Eucalyptus langleyi

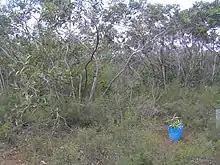
E langleyi trees 050127 01

Eucalyptus langleyi, commonly known as the green mallee ash or albatross mallee, is a species of mallee that is endemic to a small area of New South Wales. It has mostly smooth grey to yellowish bark, lance-shaped to curved adult leaves, flower buds in groups of seven, white flowers and cup-shaped to barrel-shaped fruit.